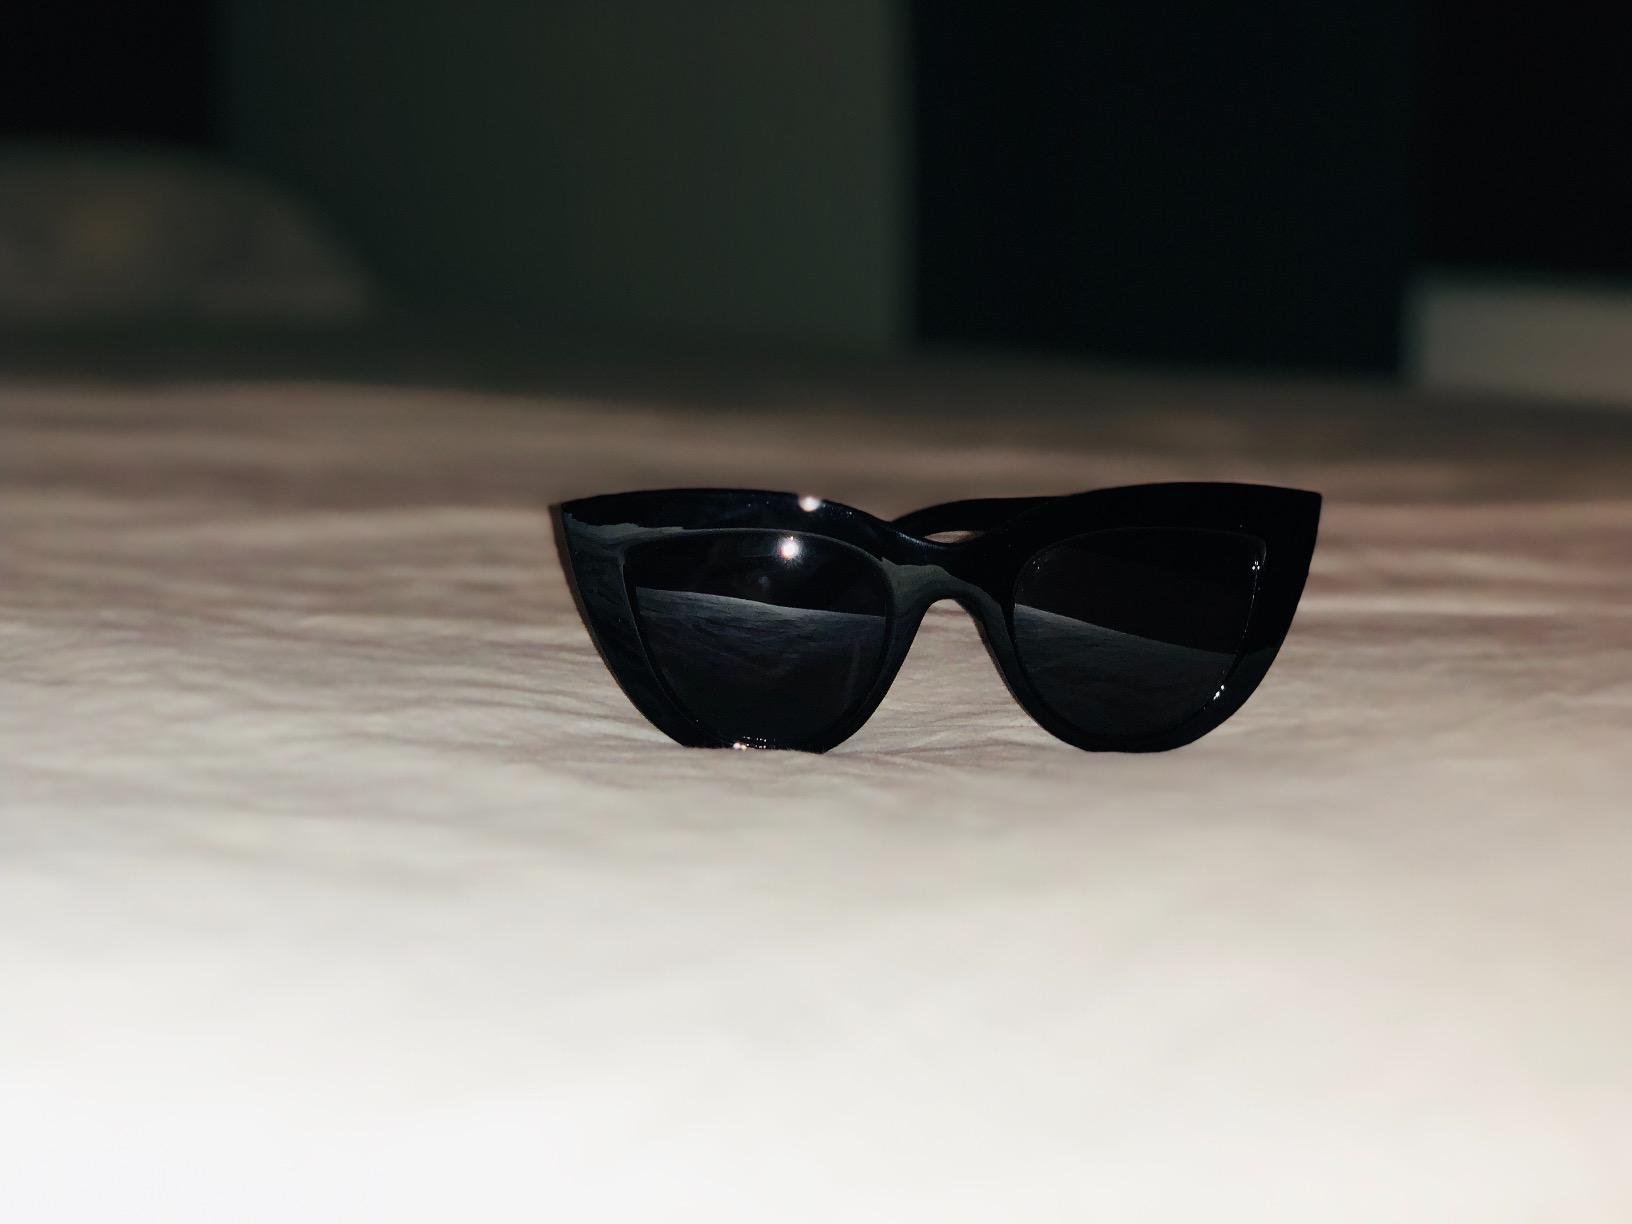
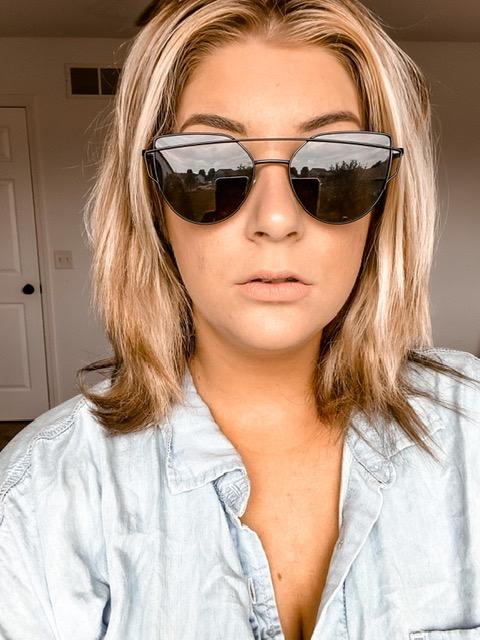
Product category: accessories_sunglasses
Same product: no